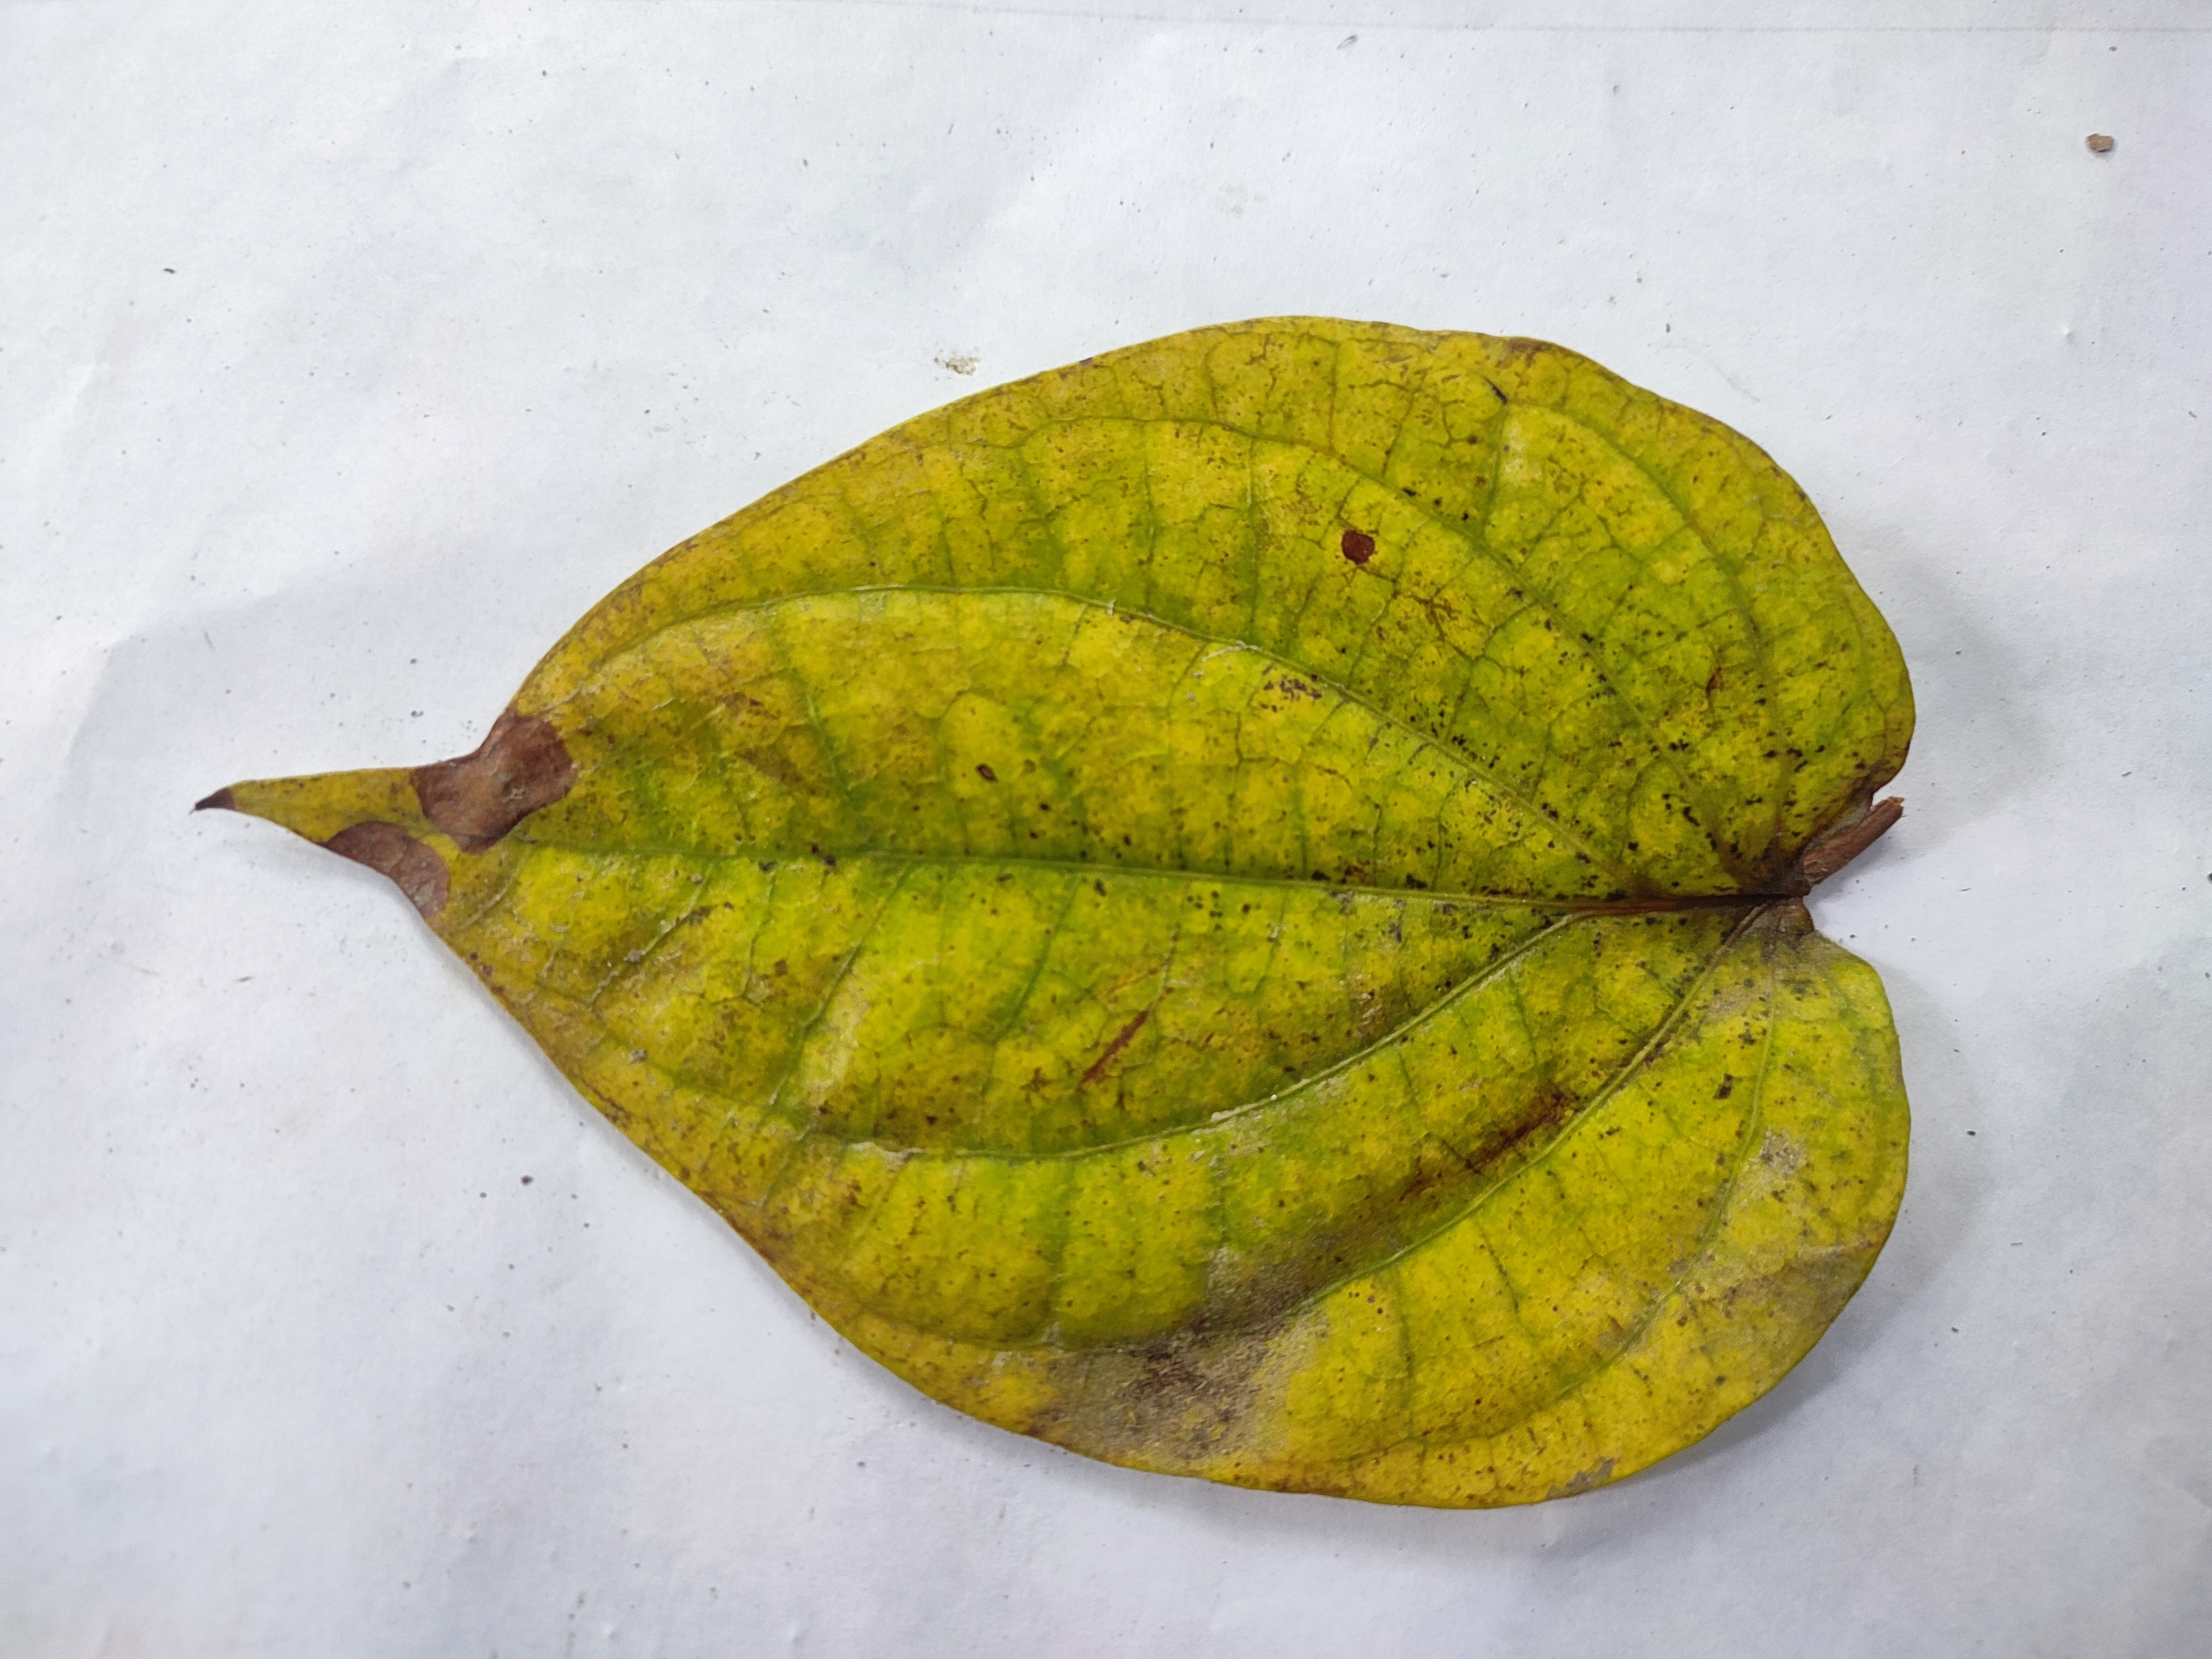
Label: Dried_Leaf